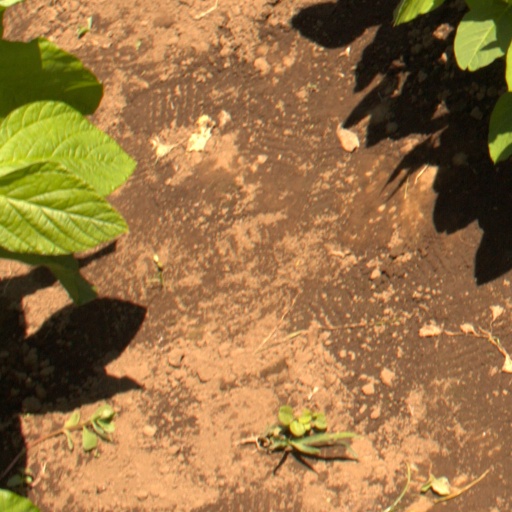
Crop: soybean